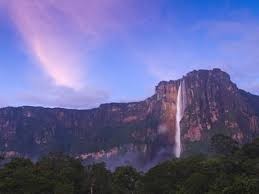
Landmark: Angel Falls